Holly Springs National Forest

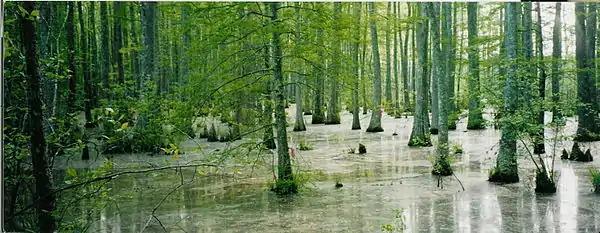
Bottomland hardwood swamp at the confluence of Tubby Creek and the Wolf River in the Holly Springs National Forest near Ashland, Mississippi. From this point, the Wolf River flows alternately west and north into West Tennessee, joining the Mississippi River in downtown Memphis, Tennessee.

The Chewalla Lake, Puskus Lake, Lake Tillatoba, Baker's Pond Hiking Trail, and North Cypress Non-Motorized Trail recreation areas are found in the Holly Springs National Forest, offering varying levels of facilities and services (campgrounds, picnic areas, swimming beaches and/or hiking trails).